Glasgow School of Art

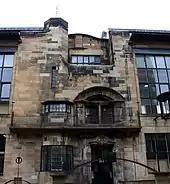
The north façade and main entrance of the Mackintosh building in 2011

Founded in 1845 as the Glasgow Government School of Design, the school changed its name to the Glasgow School of Art in 1853. Originally located at 12 Ingram Street the school moved to the McLellan Galleries in Sauchiehall Street in 1869.